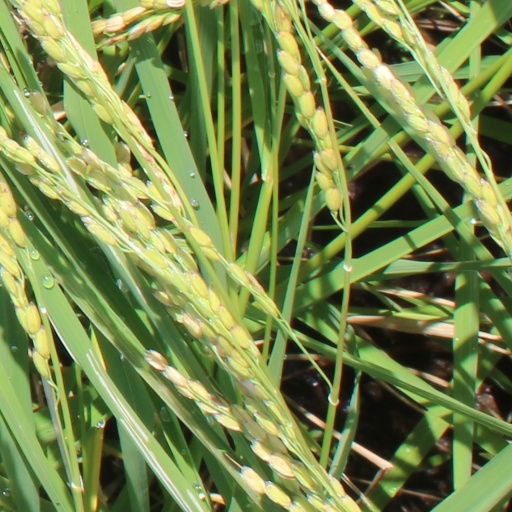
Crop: rice